Sky Lagoon

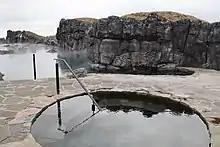
Cold plunge pool with lagoon and rocks in background

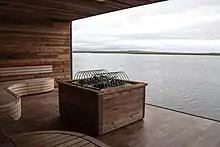
Sky Lagoon sauna with view of ocean

Construction of Sky Lagoon began in early 2020 and was completed in 2021. The design was inspired by the Icelandic geography and uses grey-blues, deep greens, whites and creams to copy the landscape.